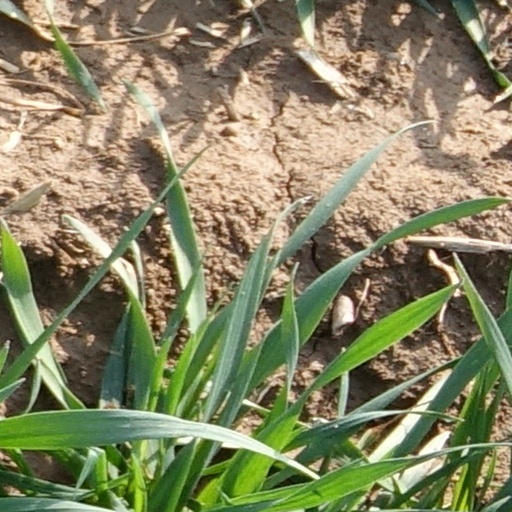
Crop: wheat